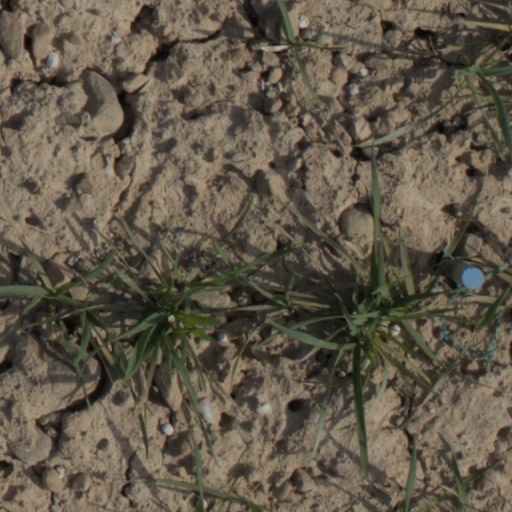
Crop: wheat